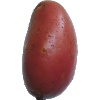
Label: Potato Red Washed 1